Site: brandenburg
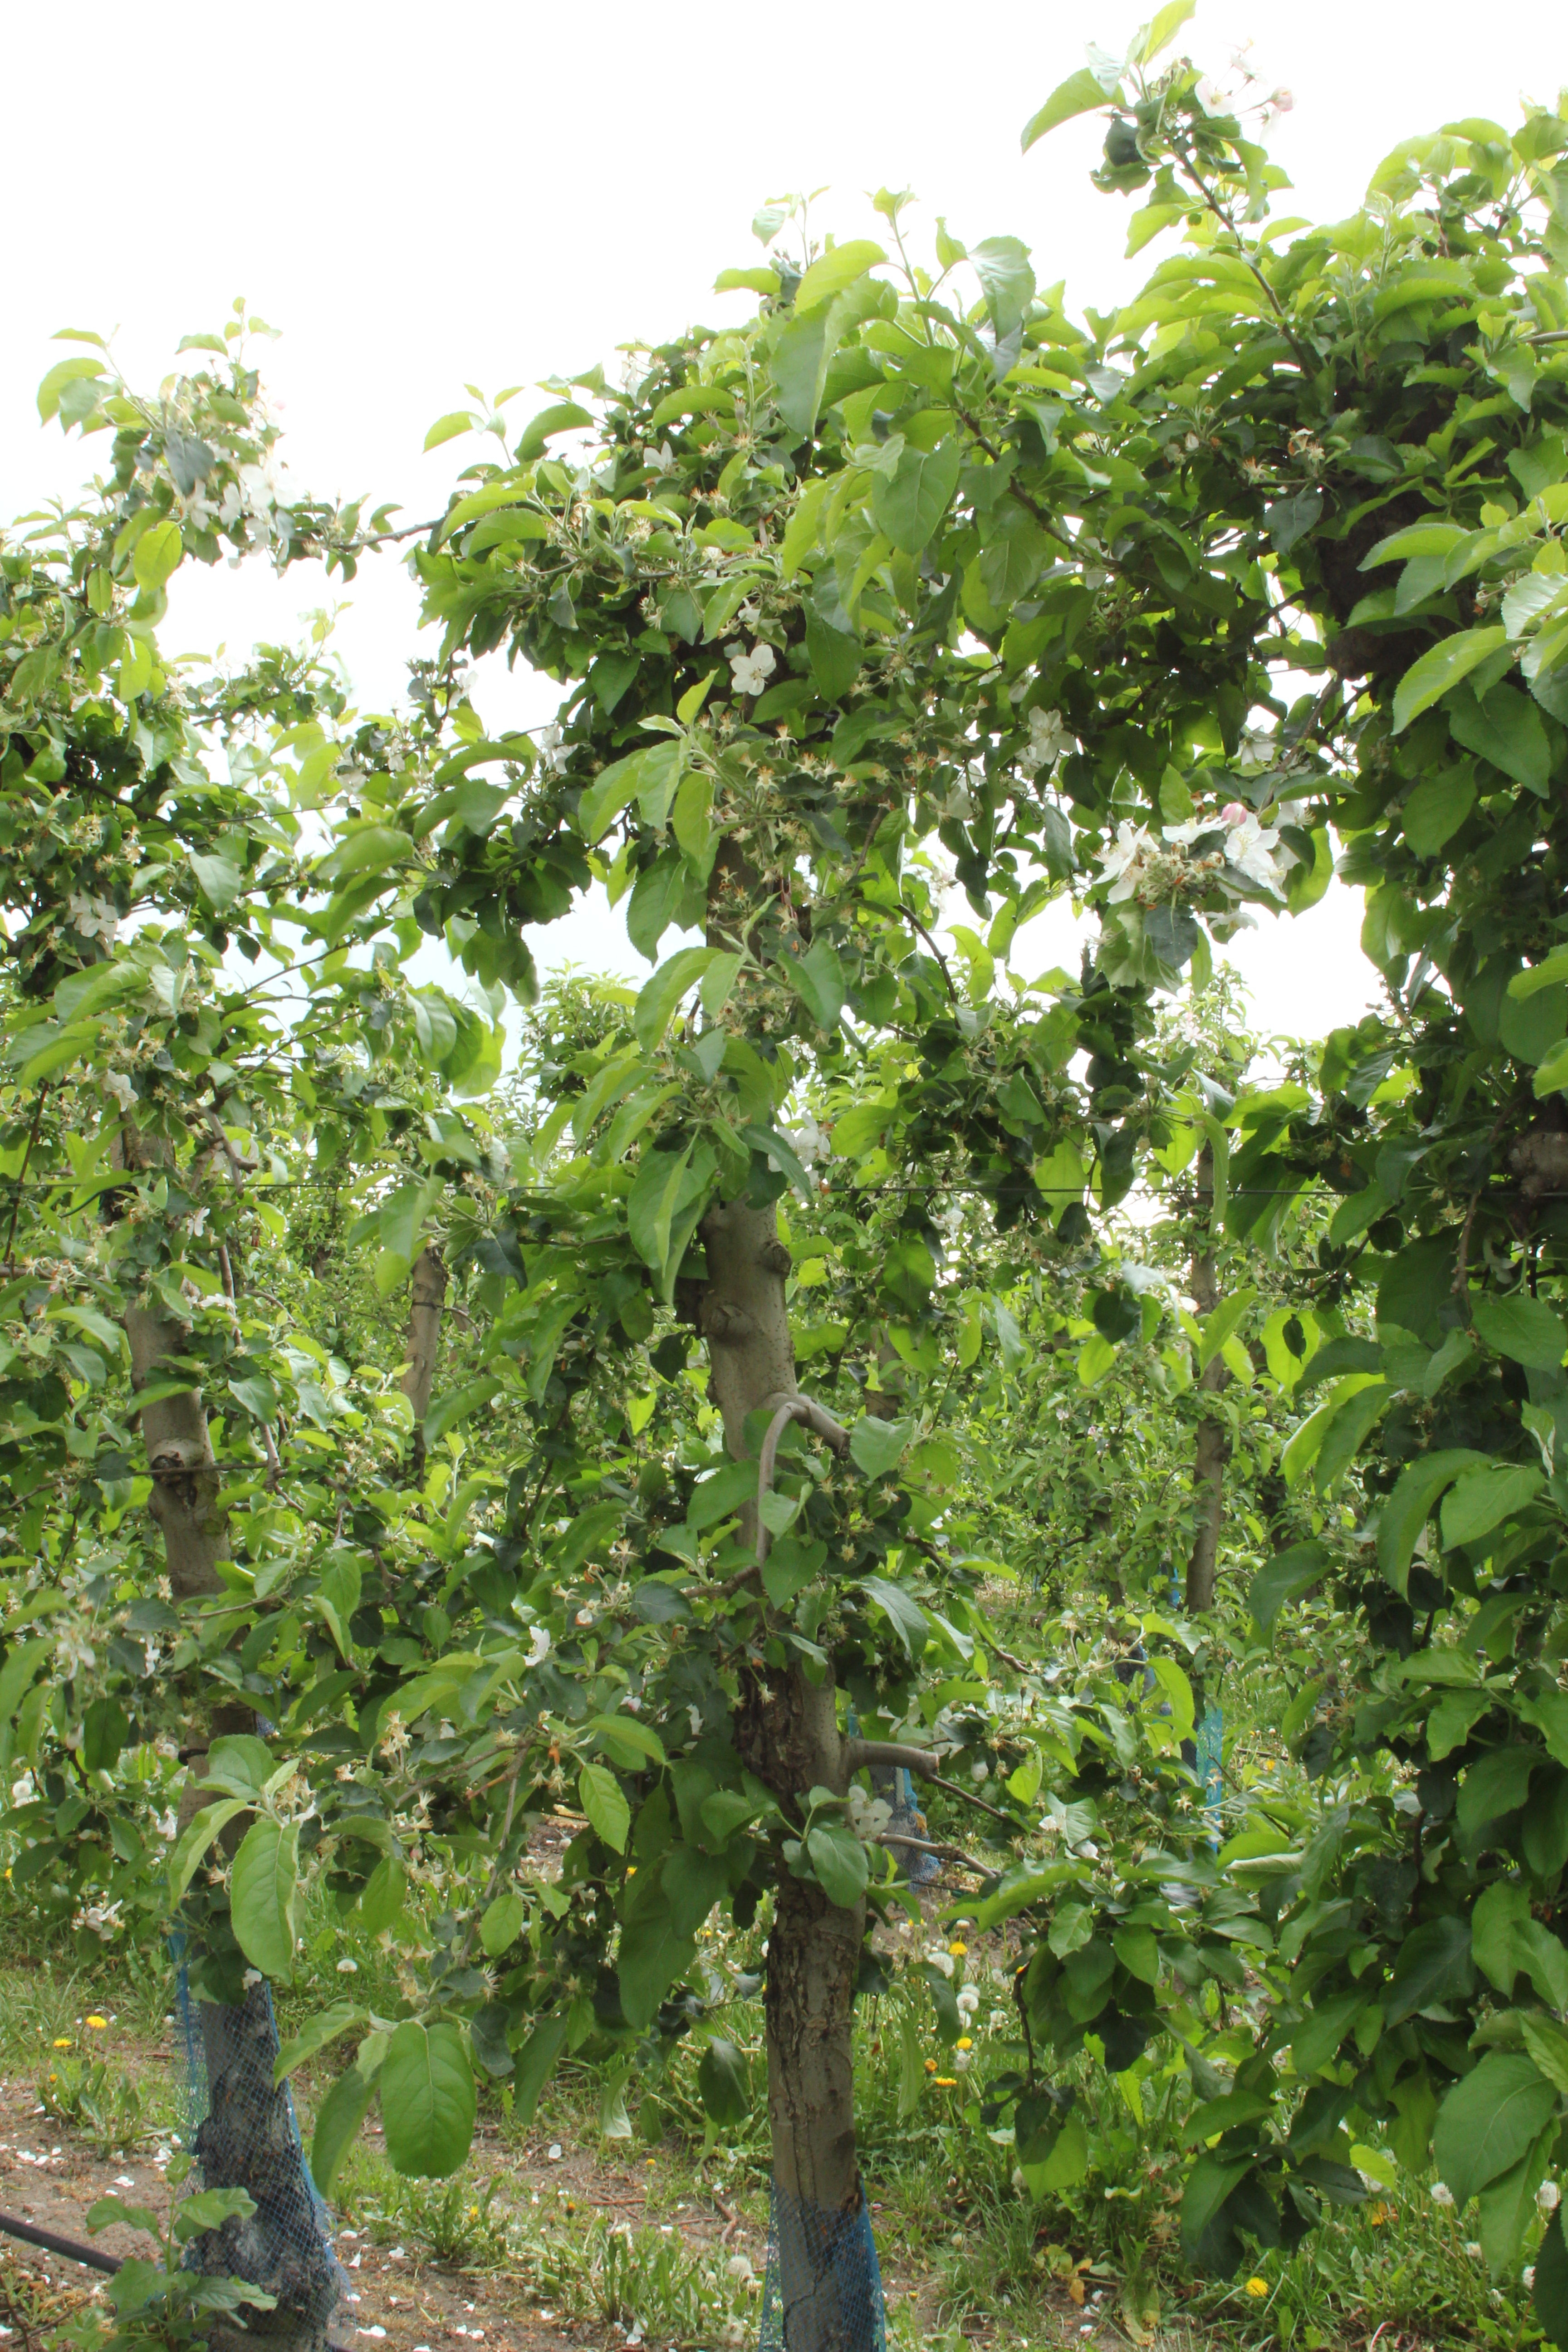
Growth stage (BBCH 67): Flowering